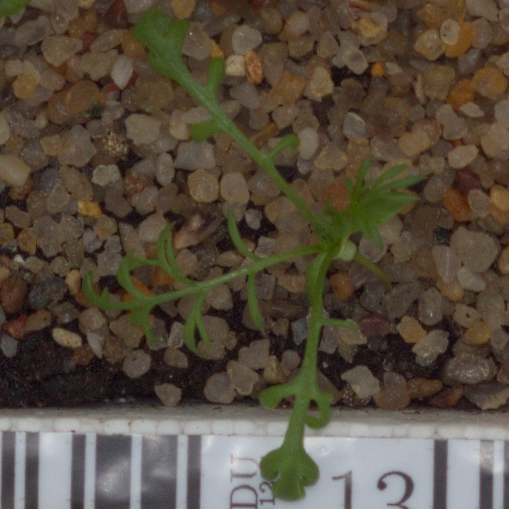
Label: scentless_mayweed